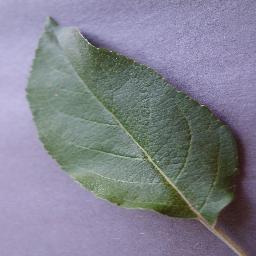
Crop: apple
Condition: healthy